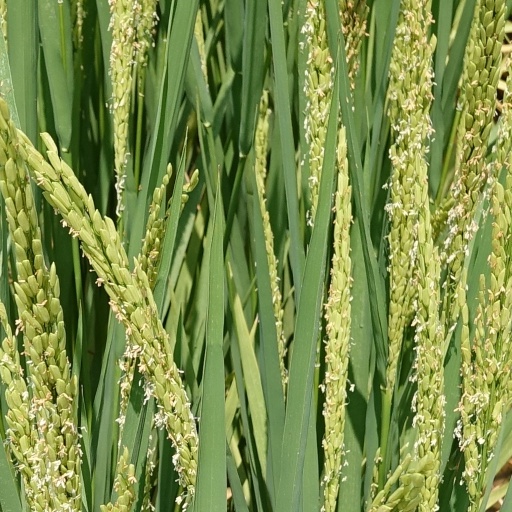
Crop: rice